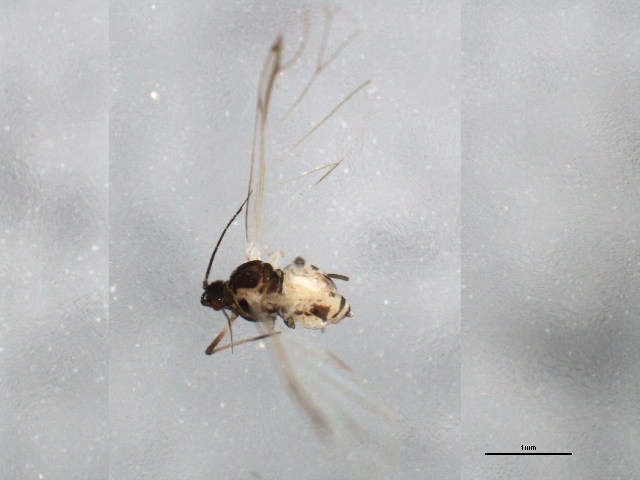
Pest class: bird_cherry_oat_aphid